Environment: real
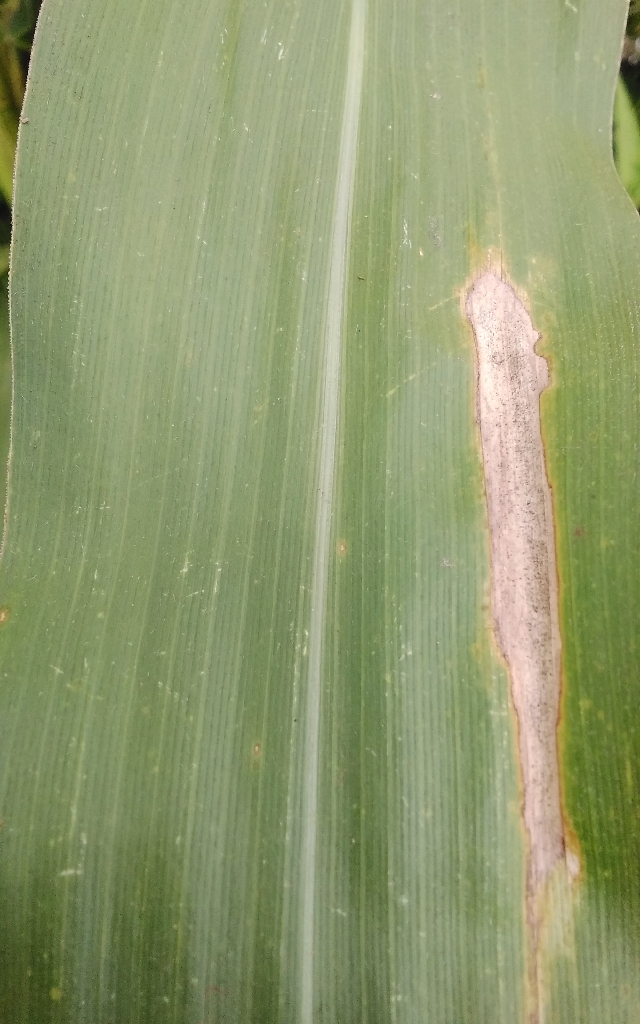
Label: northern_corn_leaf_blight